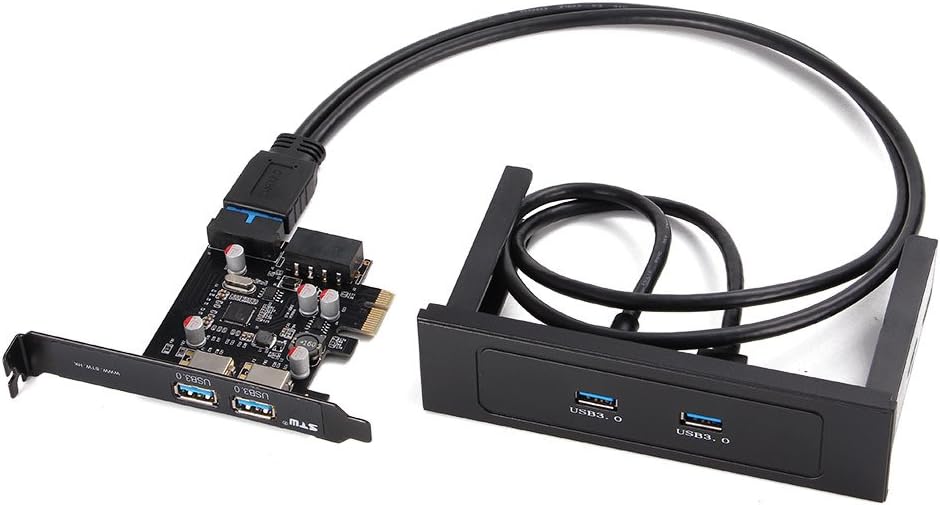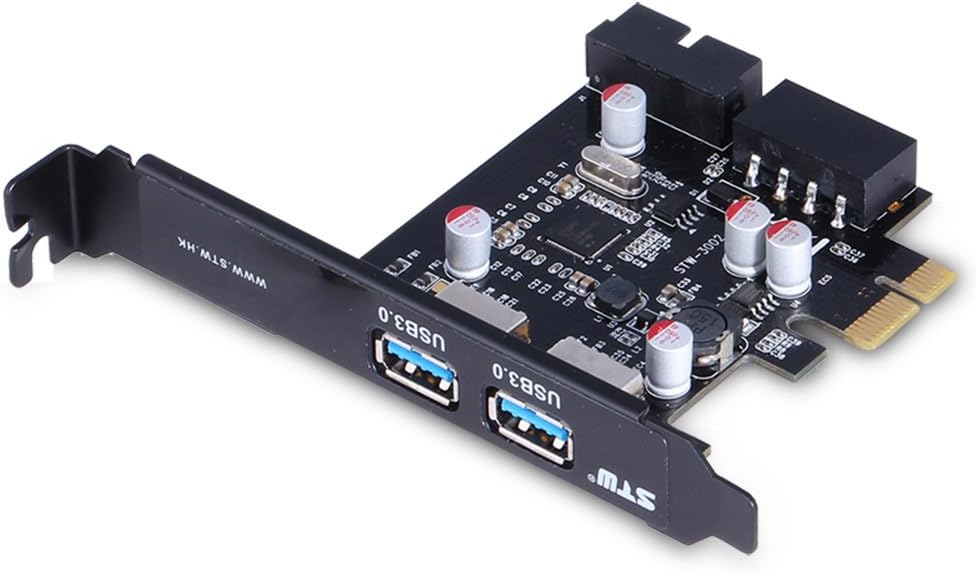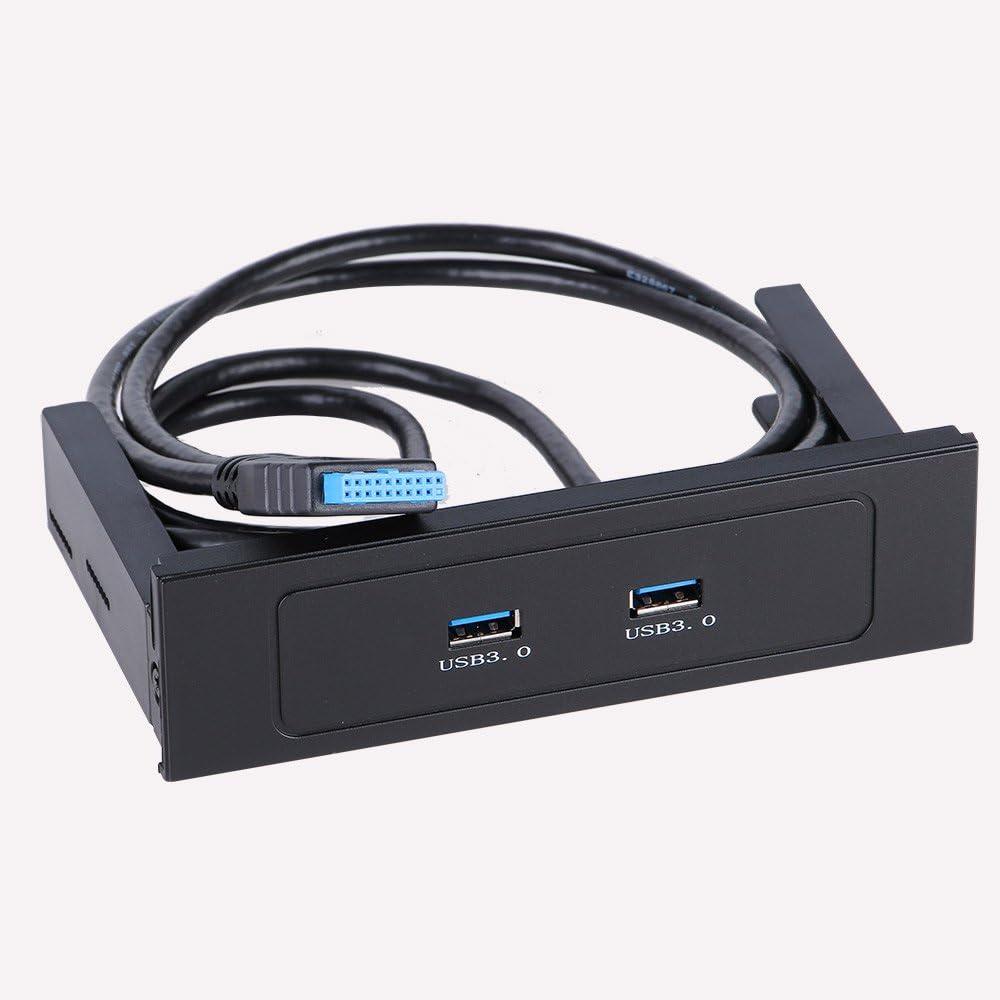
Sunshine-tipway 2-Port USB 3.0 Pci-e Express Card with 4-pin Power Connector for Desktops + 5.25 Inch 2 Port USB 3.0 Front Panel
Category: Computers
Description: 7039 is USB 3.0 pci-e card + 5.25 inch internal 3.0 front panel. His USB 3.0 front panel with PCI card is designed for users who want to upgrade the USB but are not tended to change the whole computer. The highest speed of USB 3.0 is 5Gbps. In fact, it also supports the USB2.0 or older USB version devices, don&apost worry if it can read your old devices. Let&aposs enjoy the amazing speed now.   Specification and Features:  1. 5.25 inch front panel:  support£ºData transfer¡charging  USB Cable USB 3.0 20 PIN  USB 3.0 speed 5 GBit/s  Motherboard interface: 20 pin  OS Support: Windows XP/Vista/7 (32-bit and 64-bit)  2. usb 3.0 pci-e card  Renaissance 720201 chipset  interface£º2 port usb 3.0 and 19 pin  power interface£ºbig 4 pin  support system£ºall of Microsoft  safety temperature£º0¡æ-50¡æ.   Why do you choose us? 1. 10 years dedicated to computer peripheral USB HUB OEM/ODM,With several international work experience more than a line 2. Company in 2008 through the ISO 9001 quality certification  3. STW provides a 12-month warranty and free lifetime technical support globally. Buy now and you can enjoy an additional 3-year warranty.
Features: Compliant with USB 3.0 Super-Speed (5Gbps), USB 2.0 Hi-Speed (480Mbps), USB 1.1 Low-Speed (1.5Mbps) | Built-in 4-pin power connector for receiving extra power supply from system | Hot-swapping feature allows you to connect/disconnect devices without powering down the system | Big 4pin power connector + USB3.0 20pin, suitable interface pci-e 1X, pci-e 4X, pci-e 8X, pci-e 16X | Compliant with PCI Express Base Specification 2.0